Matěj Vydra

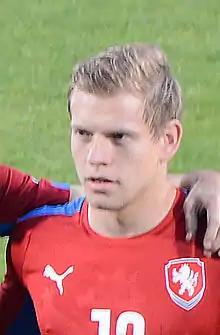
Vydra lining up with the Czech Republic in 2014

Matěj Vydra (born 1 May 1992) is a Czech professional footballer who plays as a forward for Czech First League club Viktoria Plzeň. Vydra scored 7 goals in 46 appearances for the Czech Republic between 2012 and 2021.